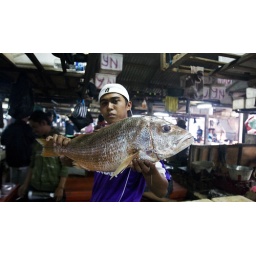
This was at the fish market in Jimbaran